Bill Root (bridge)

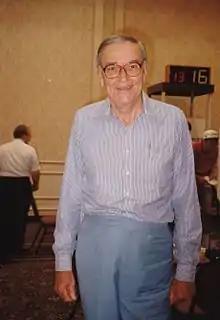
William S. (Bill) Root

Root was born in New York City and raised in Miami, Florida. He died at age 79 in Boca Raton, Florida.